Jeevana Chaitra

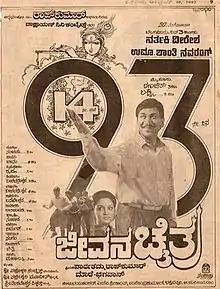
Film poster

Jeevana Chaitra is a 1992 Indian Kannada language film directed by the duo Dorai–Bhagavan starring Rajkumar and Madhavi. It marked the re-entry of Rajkumar in films after a hiatus of three years, and was an instant hit. The film is based on the Kannada novel "Vyapthi Prapthi" written by Vishalakshi Dakshinamurthy. The film was initially titled "Simhadriya Simha", a title which was later used for the 2002 film starring Vishnuvardhan. The film re-affirmed the hold Rajkumar had on Kannada audiences. It was highly successful at the box office and had a theatrical run of 52 weeks.